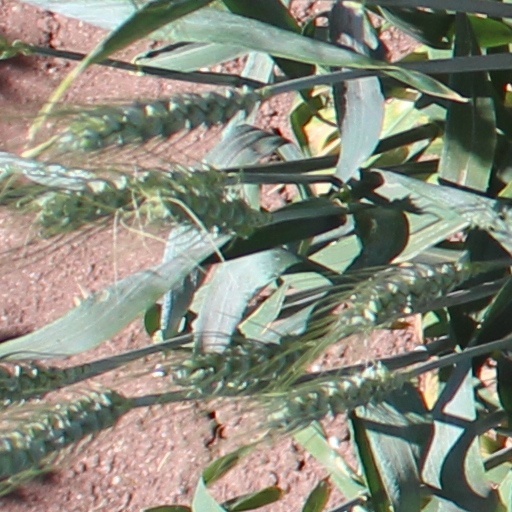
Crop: wheat